Indo-Greek Kingdom

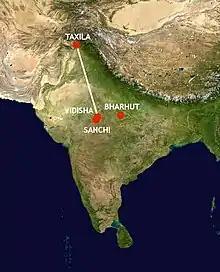
Heliodorus travelled from Taxila to Vidisha as an ambassador of king Antialkidas, and erected the Heliodorus pillar.

While all Indo-Greek kings after Apollodotus I mainly issued bilingual (Greek and Kharoshti) coins for circulation in their own territories, several of them also struck rare Greek coins which have been found in Bactria. The later kings probably struck these coins as some kind of payment to the Scythian or Yuezhi tribes who now ruled there, though if as tribute or payment for mercenaries remains unknown. For some decades after the Bactrian invasion, relationships seem to have been peaceful between the Indo-Greeks and these relatively hellenised nomad tribes.